The Conglomeroid Cocktail Party

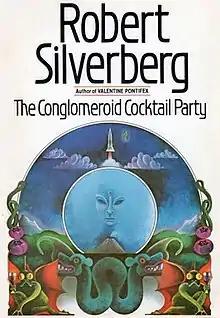
First edition (publ. Arbor House) Cover art by Loretta Trezzo

The Conglomeroid Cocktail Party is a collection by Robert Silverberg published in 1984.